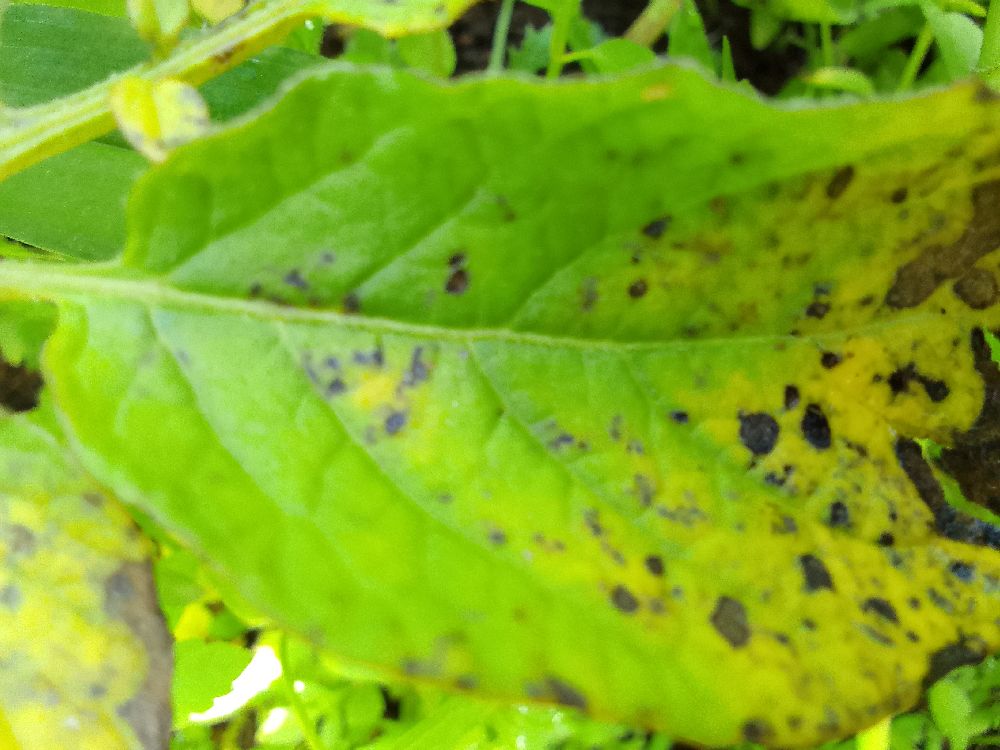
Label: Early blight